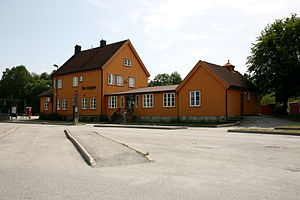
Bø Station
Bø Station er en jernbanestation på Sørlandsbanen, der ligger i byområdet Bø i Bø kommune i Norge. Stationen består af nogle få spor, to perroner og en stationsbygning i træ samt en busterminal og en tømmerterminal. Stationsbygningen er tegnet af Gudmund Hoel og Ragnvald Utne og er som udgangspunkt den samme type som på Gvarv og Lunde Stationer.